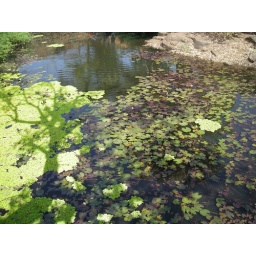
Lotus plants in the water tank